Hugh Dillman

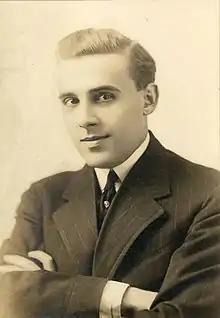
Dillman in 1912

Hugh Dillman McGaughy (February 8, 1885 – July 7, 1956) was an American Broadway and silent film actor. Dillman served as a Navy recruiter during World War I. His first marriage was to actress Marjorie Rambeau in 1919. They divorced in 1923.